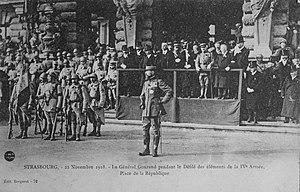
Entrée de la quatrième armée française menée par le général Gouraud à Strasbourg le 22 novembre 1918.
Henri Gouraud, né le 17 novembre 1867 à Paris et mort le 16 septembre 1946 dans la même ville, est un militaire français.